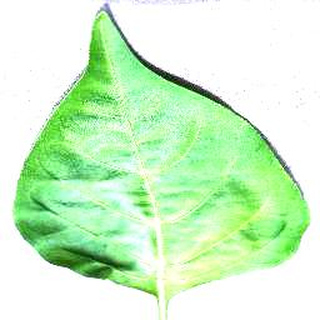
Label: healthy_bell_pepper